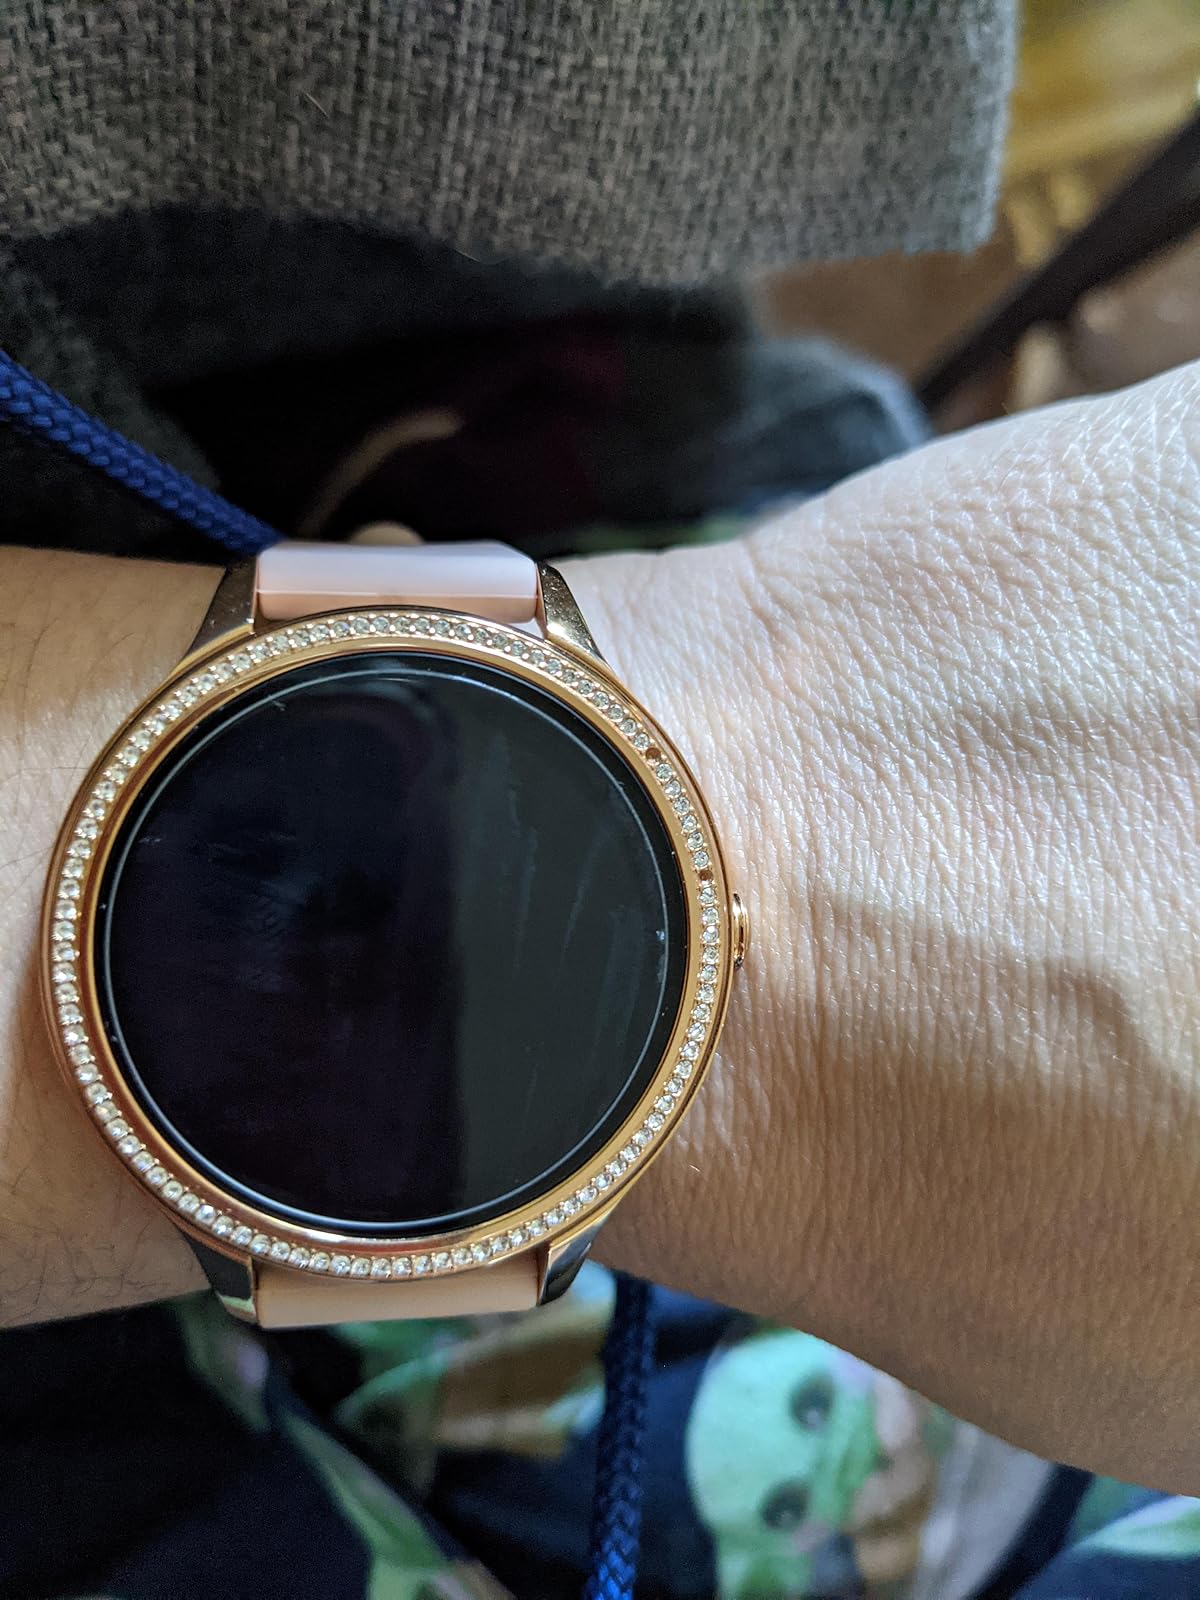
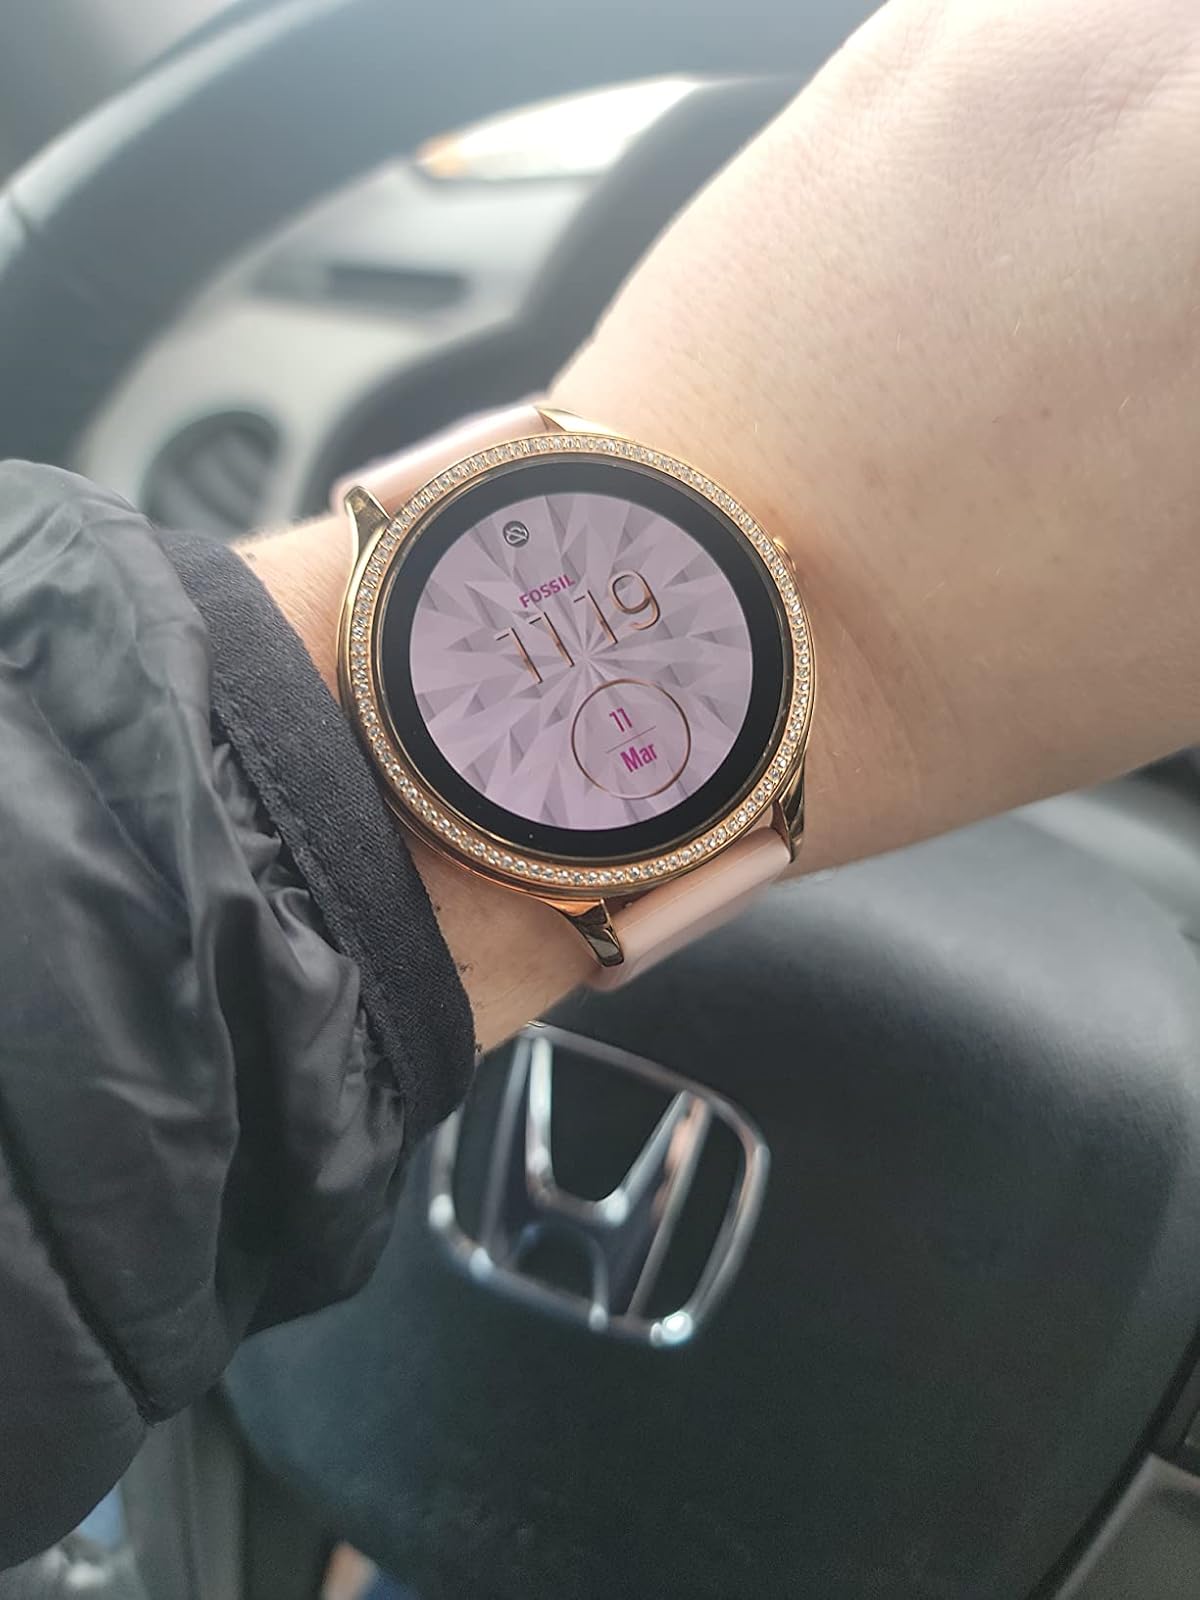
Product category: smartwatch
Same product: yes